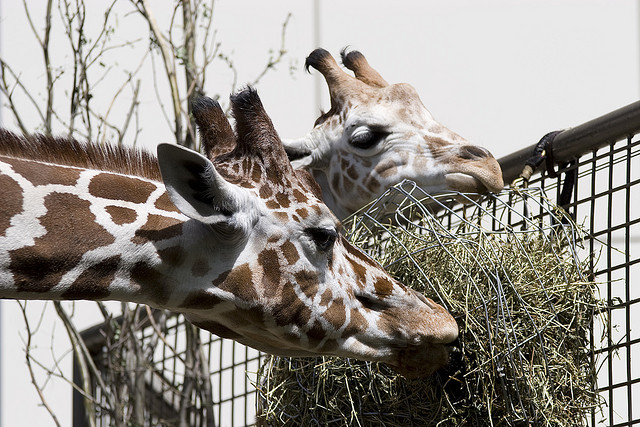
user: Given an image and a question. Answer the question in a short answer. Question: How many teeth do these animals have in their mouth? Short Answer:
assistant: 32